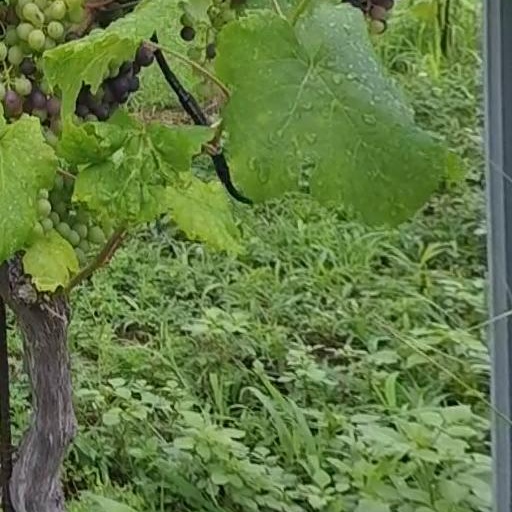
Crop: grape